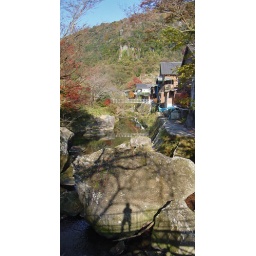
The houses are all restaurants facing the road which passes by on their right side.